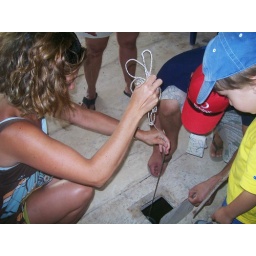
In the church castle in Karystos